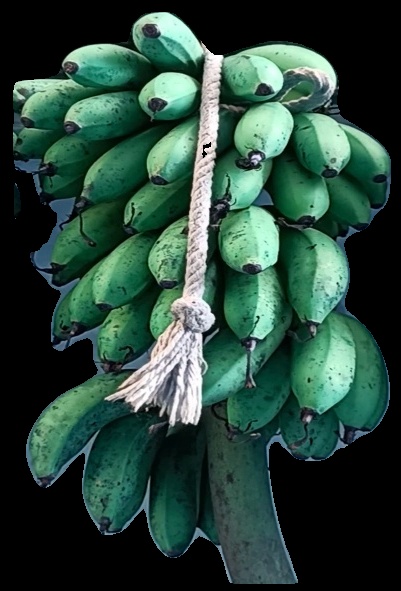
Variety: rasbale
Grade: grade2